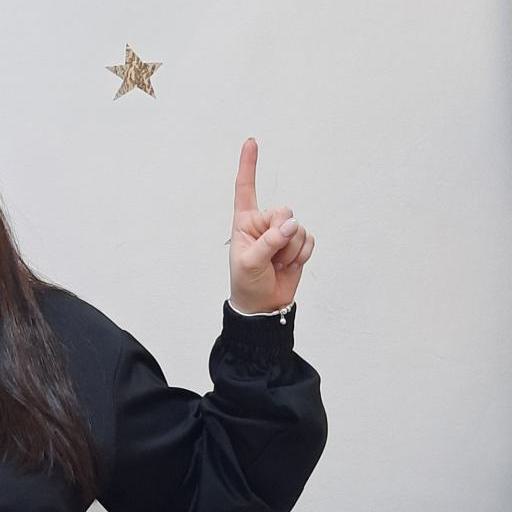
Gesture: one